Andrew Copson

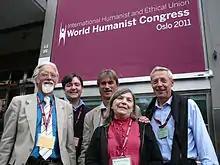
Copson (second left) at the 2011 IHEU World Humanist Congress

In the past, he has been on the executive committees of the Labour Humanists, Religious Education Council of England and Wales, Oxford Pride, was chair of the Gay and Lesbian Humanist Association and has been a trustee of many organisations including All Faiths and None, the National Council for Faiths and Beliefs in Further Education, European Humanist Federation, Conway Hall Ethical Society (stepping down at the AGM on 10 November 2013) and the Values Education Council.